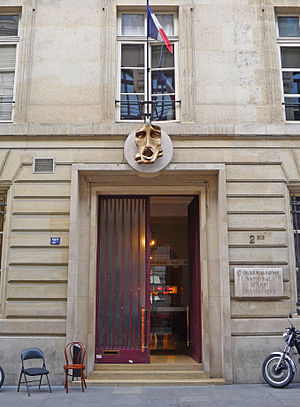
Conservatoire de Paris
Conservatoire de Paris
Conservatoire de Paris er en videregående uddannelsesinstitution for dans og musik iParis, grundlagt i 1795.